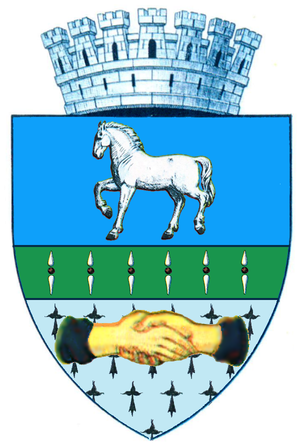
Alexandria est le chef-lieu du județ de Teleorman, en Munténie, en Roumanie. Elle est située à 88 km au sud de Bucarest près de la frontière bulgare, sur les bords de la Vedea. Elle tire son nom à la fois de saint Alexandre, évêque de Constantinople sous le règne de Constantin le Grand, participant au concile de Nicée de 325 et protecteur de la cité, et de l'hospodar valaque, Alexandre II Ghica, mécène de la ville, dont les restes reposent dans la basilique homonyme. Le blason de la ville évoque les hardes princières de chevaux et l'« Extructie », la charte démocratique et égalitaire de la ville proclamée en 1840. Comme toute la Roumanie, Alexandria a subi les régimes dictatoriaux carliste, fasciste et communiste de février 1938 à décembre 1989, mais connaît à nouveau la démocratie depuis la révolution roumaine de 1989.